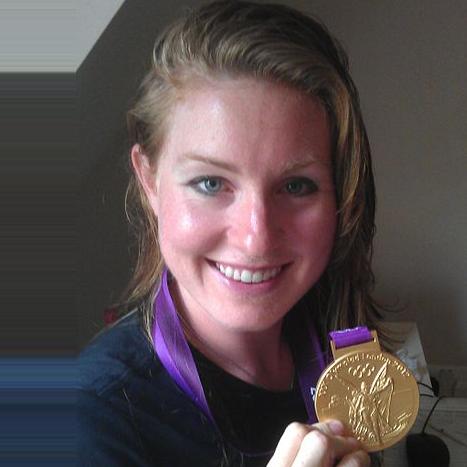
Age: 29